Martha Blount

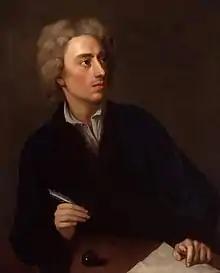
Alexander Pope

In 1732 Martha seems to have been seriously ill, under Dr. John Arbuthnot's care. In 1733 Pope's mother died, to whom Martha had always shown affectionate attention. In 1735 Pope dedicated his 'Epistle on Women' to her, telling her she had "sense, good humour, and a poet". In 1739 her brother died, leaving children to whom she was much attached. In 1743, after the death of her mother, she paid a memorable visit to the Allens at Prior Park, where Pope was staying. Ruffhead says she behaved during the visit in an arrogant and unbecoming manner; Warburton and Warton say she ‘took the huff’ because the Allens, as Protestants, refused to let their carriage take her to a Roman Catholic chapel; she says (Mapledurham MSS., Carruthers, p. 378): ‘They talk to one another without putting me at all into the conversation. . . . I'll get out of it as soon as I can.’ Pope defended her; called Mrs. Allen ‘a minx, and an impertinent one,’ and, after his own departure, advised her to ‘leave them without a word.’ Pope was seized with his last illness a few weeks after this unhappy episode. Ralph Allen went to see him, to find him still eager in Martha's defense.